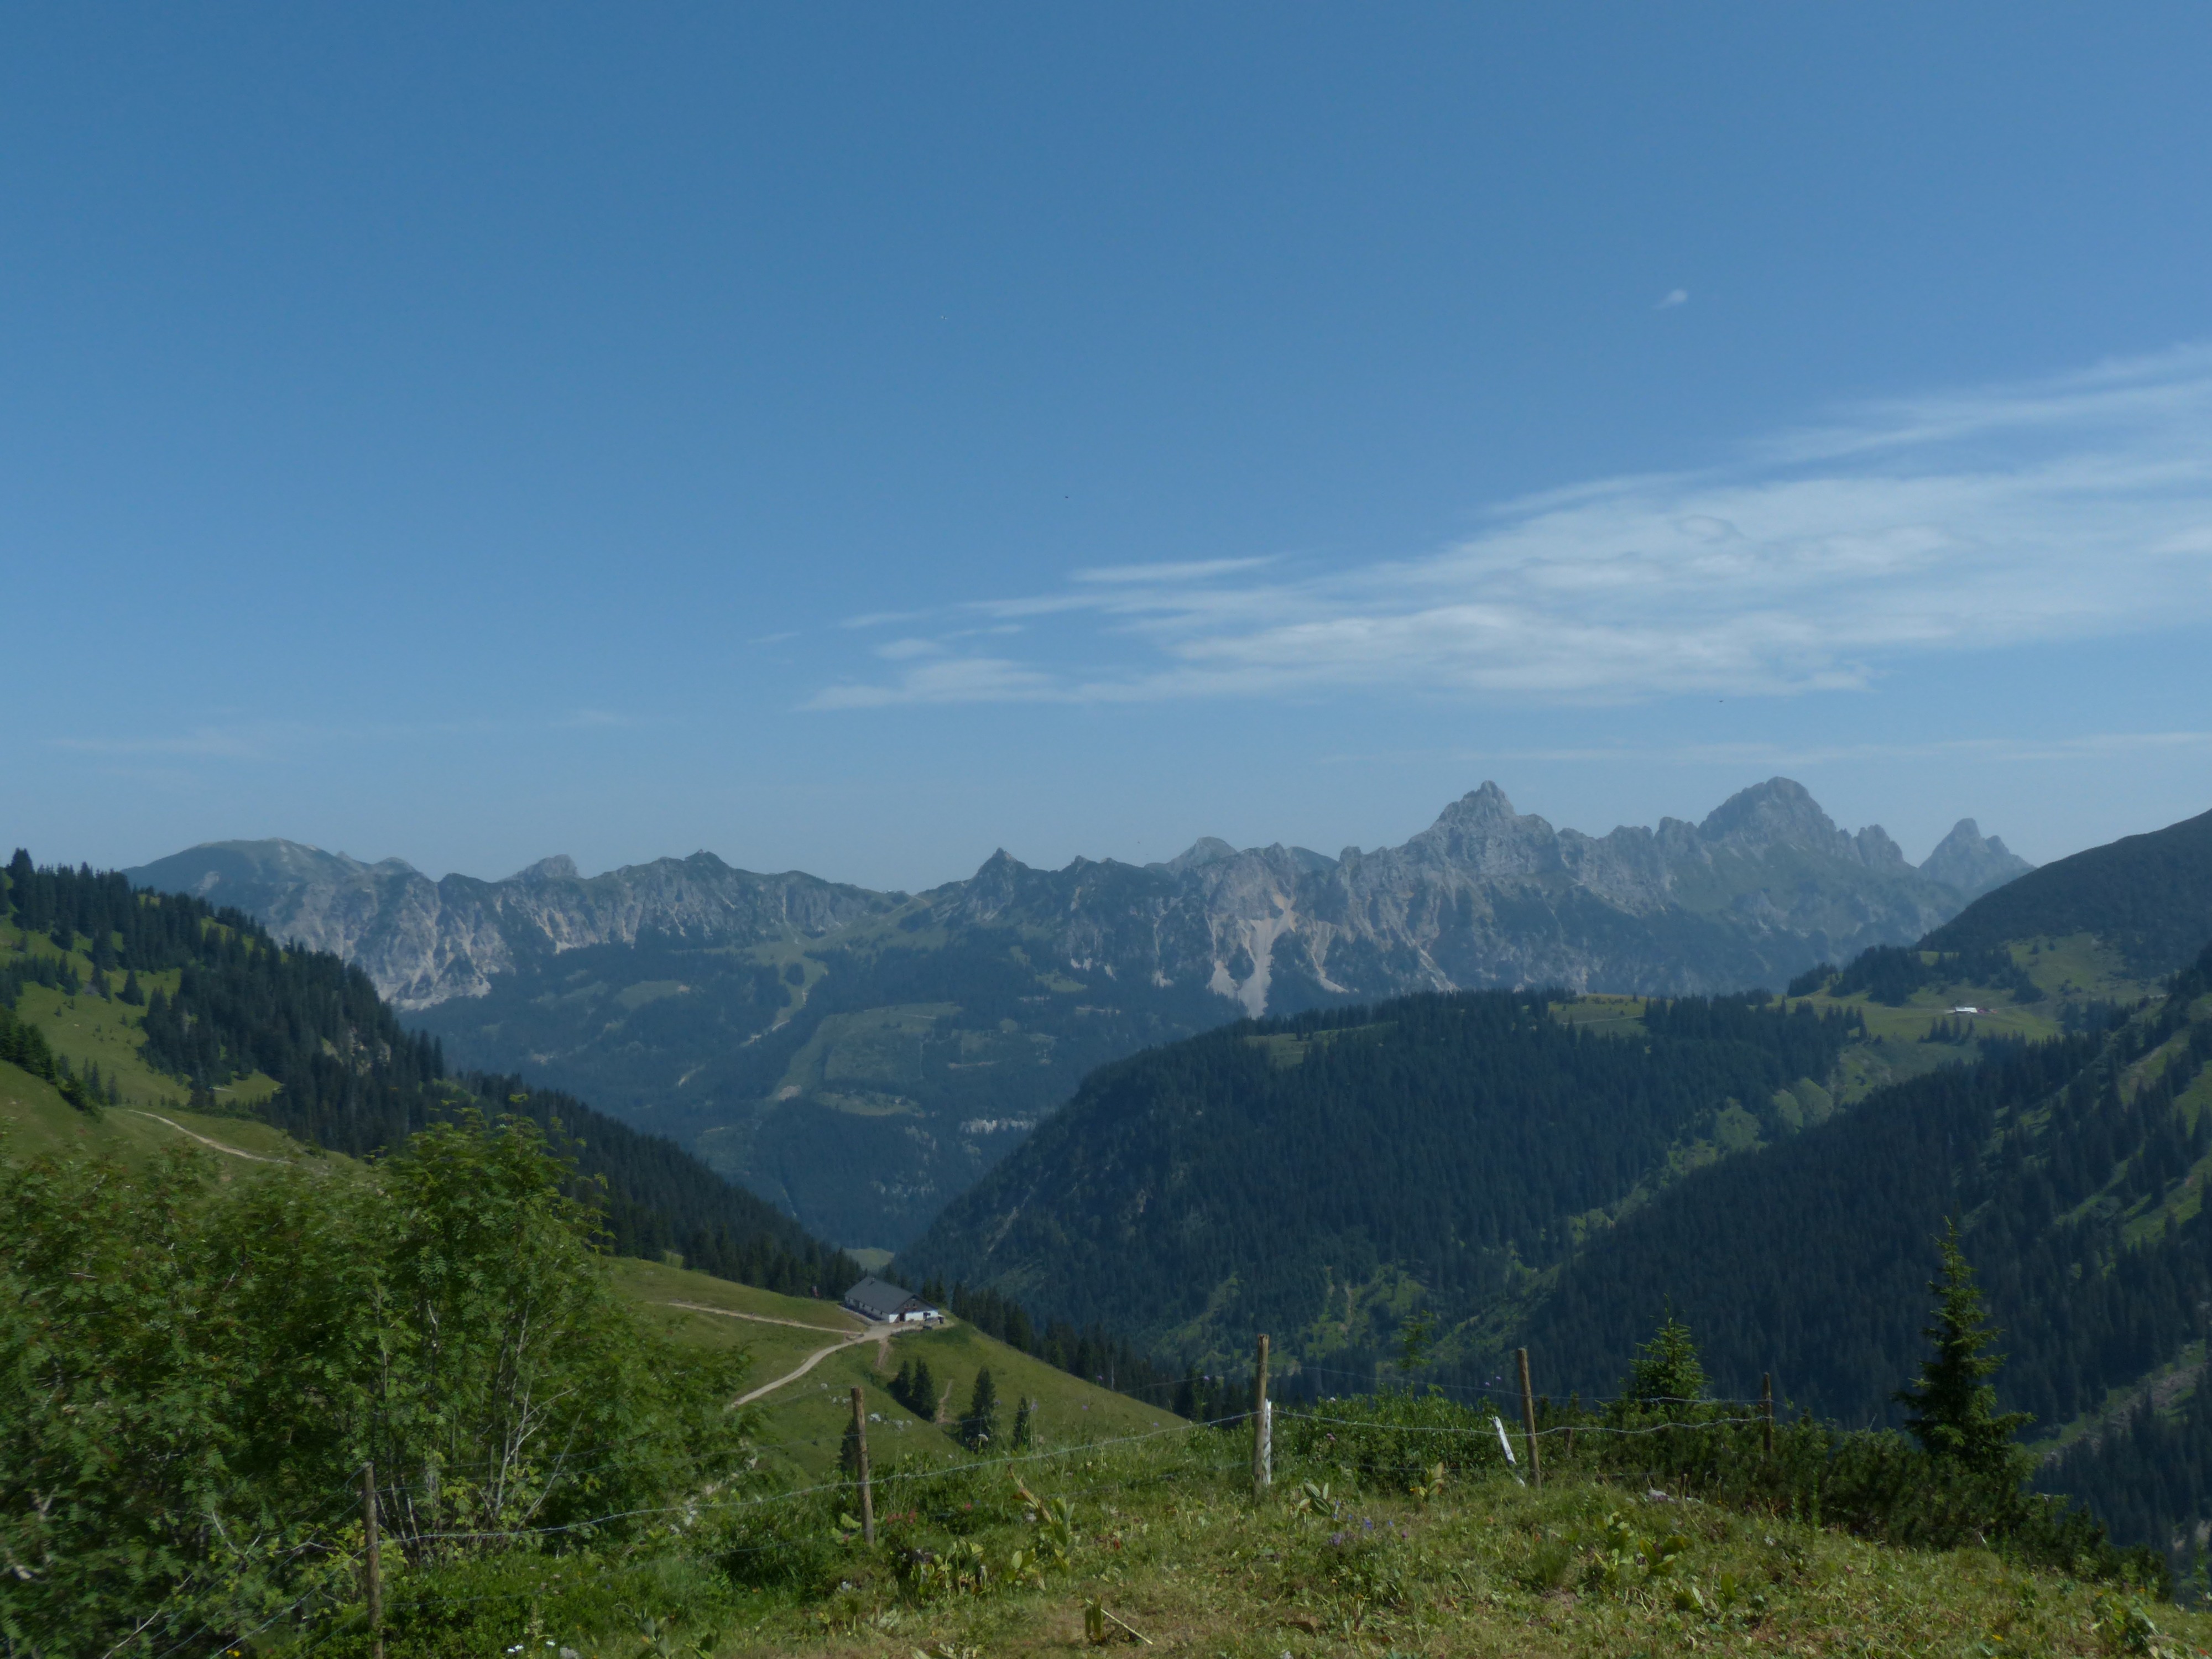
walking, mountain, meadow, hill, adventure, valley, mountain range, alpine, ridge, mountains, alps, plateau, fell, ecosystem, landform, mountain pass, hill station, allg u alps, tannheim, gimpel, trowel top, red fl h, geographical feature, mountainous landforms, k lle tip, saalfeld h henweg, runners head, schartschrofen